William Samuel Johnson

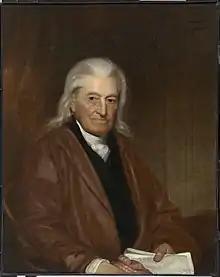
Portrait by John Wesley Jarvis, between 1809 and 1819

William Samuel Johnson (October 7, 1727 – November 14, 1819) was an American Founding Father and statesman. He attended all of the four founding American Congresses: the Stamp Act Congress in 1765, the Congress of the Confederation in 1785–1787, the United States Constitutional Convention in 1787 where he was chairman of the Committee of Style that drafted the final version of the United States Constitution, and as a senator from Connecticut in the first United States Congress in 1789-1791. He also served as the third president of Columbia University (then known as Columbia College).